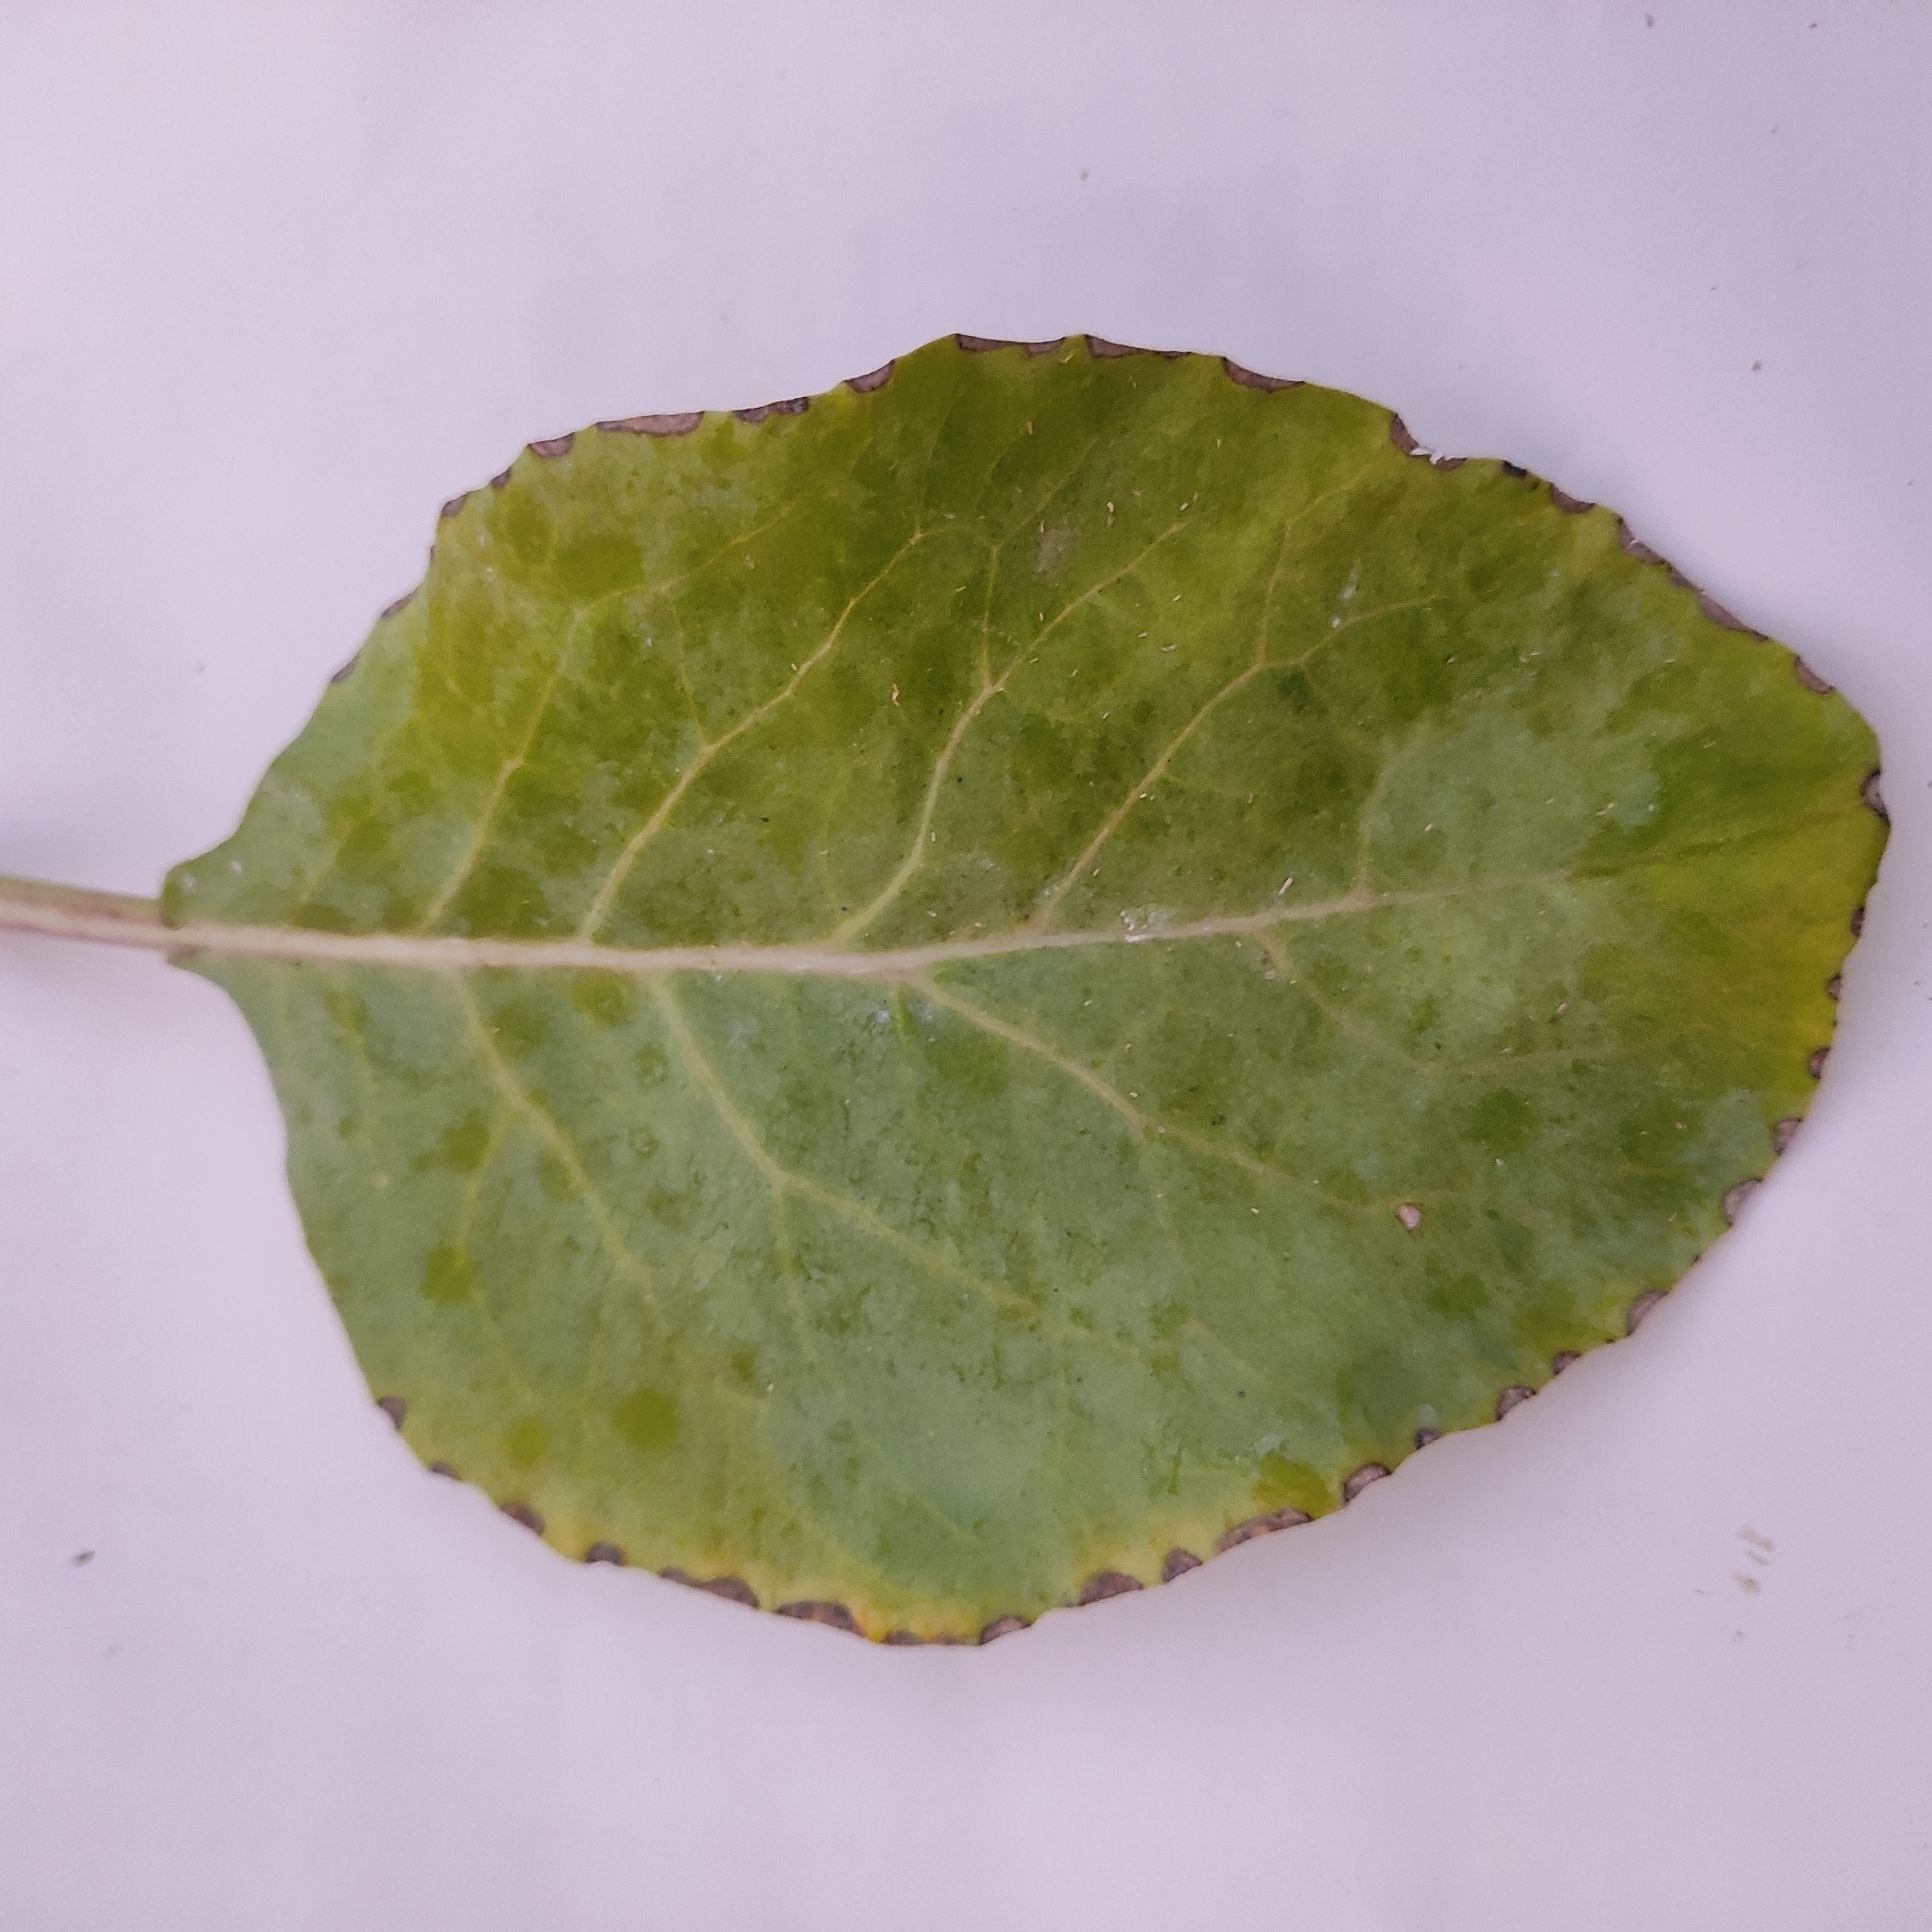
Label: Black Rot